Petras Polekauskas

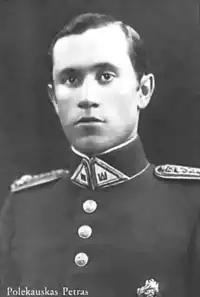
Petras Polekauskas in an infantry uniform with the graduation insignia of the War School of Kaunas at bottom right,

On 16 May 1940, Polekauskas was moved to the 2nd Uhlan Regiment and was made commander of the 3rd squadron. When the Soviet Union occupied Lithuania and liquidated its army, Polekauskas was made the commander of the anti-aircraft battery of the Red Army's 29th Territorial Rifle Corps' 26th Cavalry Regiment. When the German invasion of the Soviet Union started on 22 June 1941, Polekauskas left the Red Army.